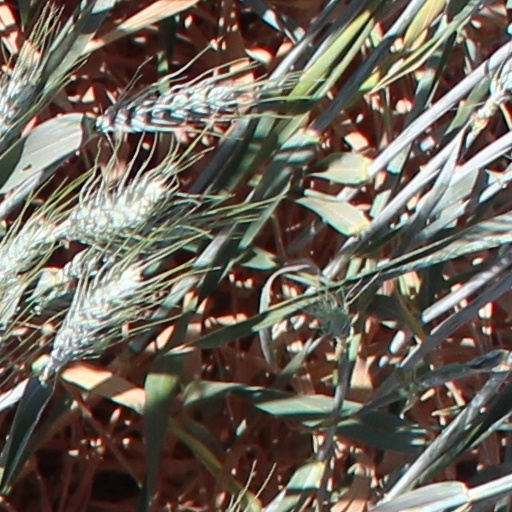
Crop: wheat